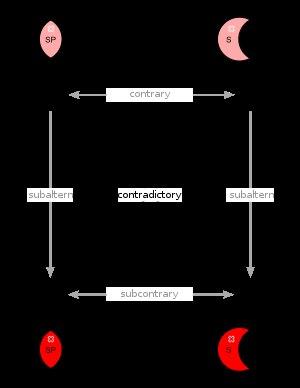
En philosophie, certains